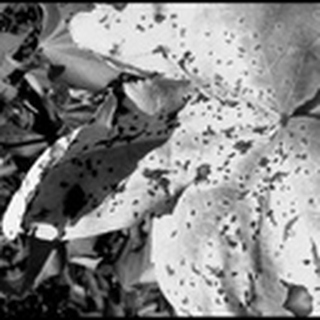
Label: cotton_bacterial_blight